Hindu wedding

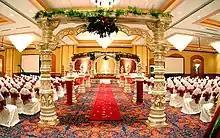
Typical Indian Hindu Wedding Decorations

Many other rituals and ceremonies are sometimes found in Hindu weddings, such as " madhuparka", " vivaah-homa", "agni-parinayana", " asmarohana", " laja homa", "abhishek", "anna-prashashan", and "aashir-vadah". All these ceremonies are carried out at the wedding location, typically at or near the bride's home. These additional rituals include the participation of the brothers, sisters, maternal/paternal relatives, guardians, or friends of the bride.